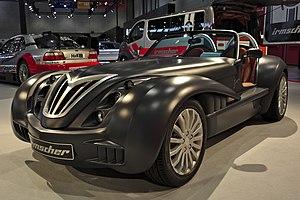
Irmscher est un préparateur automobile allemand spécialisé dans la préparation des modèles du groupe General Motors :Cadillac, Chevrolet. Depuis quelques années il a fait des exceptions avec une ligne RC Line pour Peugeot, sont également sortis des ateliers des préparations pour Kia, Chevrolet, Dodge, et Wartburg et il a également participé à la réalisation de la Renault Safrane Biturbo